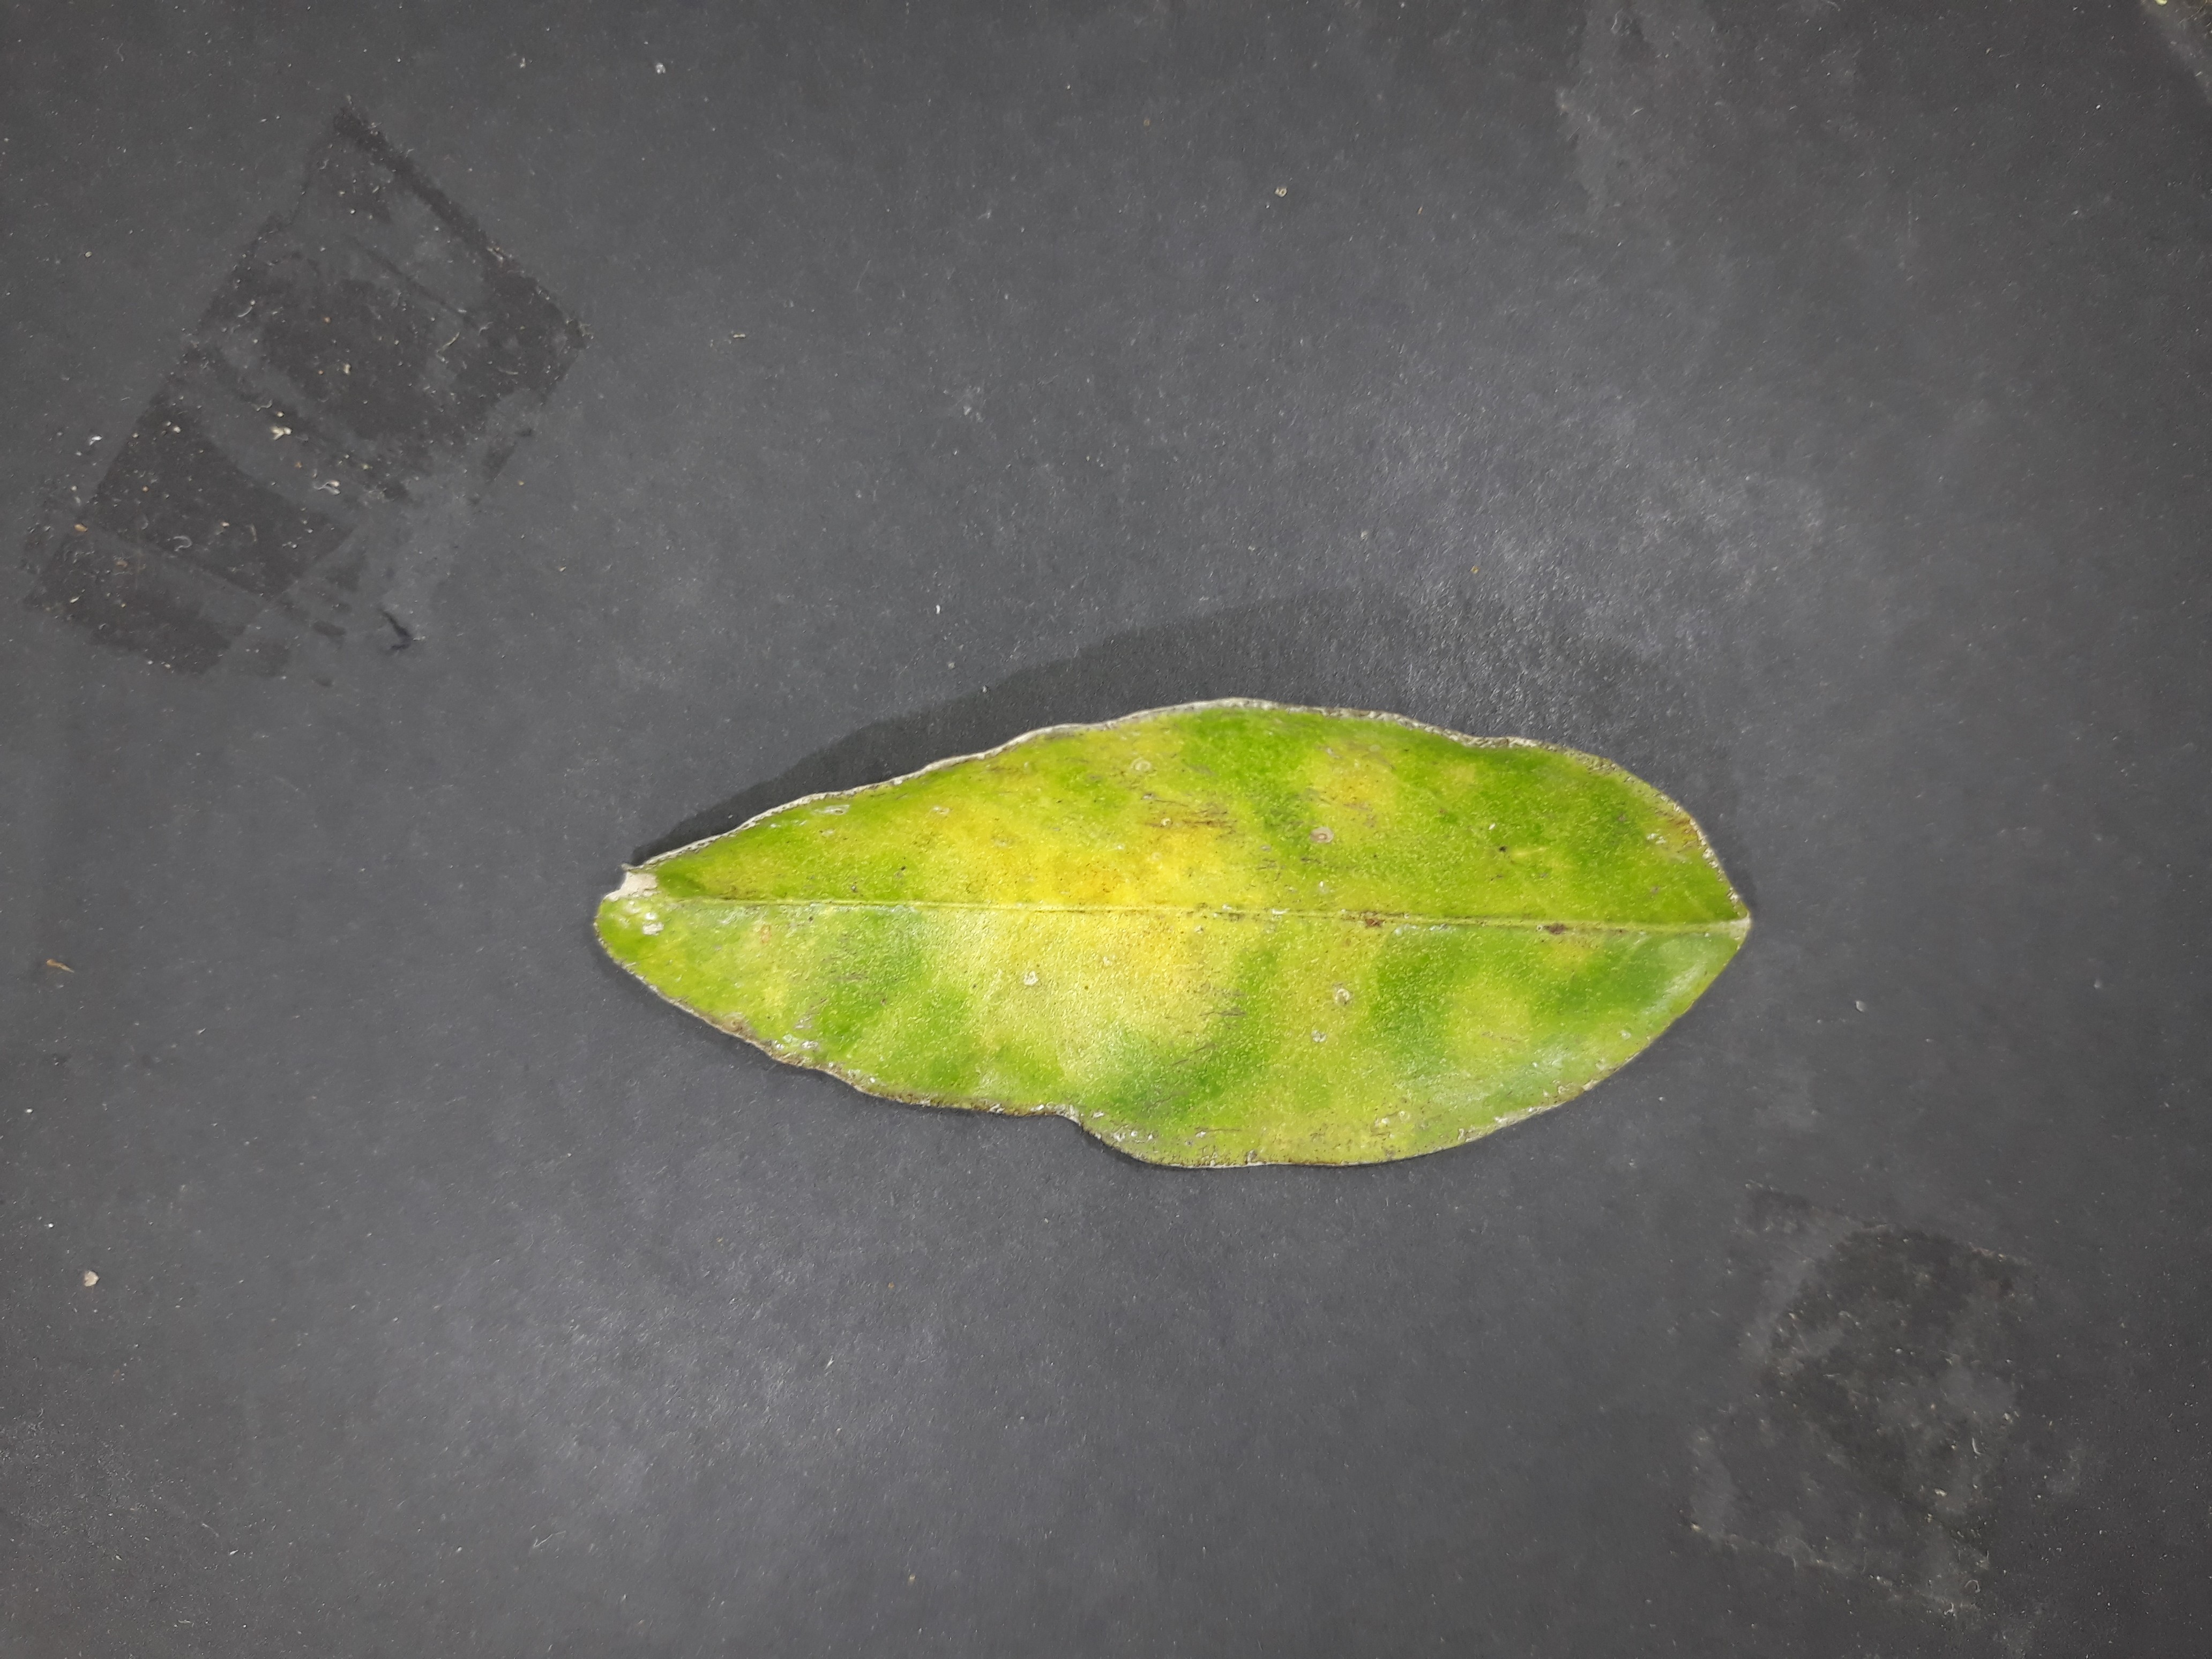
Label: Red_scale_sequelae